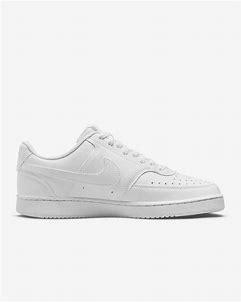
Brand: Nike
Model: Court Vision Next Nature